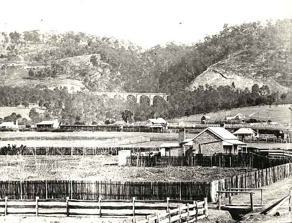
Building: Lapstone Zig Zag
Country: Australia
Year built: 1865
Lapstone Zig Zag View from Emu Plains , New South Wales Overview Status Main Western Line subsequently diverted; this section closed Owner NSW Government Railways Locale Western Sydney , New South Wales , Australia Coordinates 33°45′52″S 150°38′22″E / 33.764569°S 150.639411°E / -33.764569; 150.639411 ( Zig Zag middle road ) Termini Knapsack Viaduct (east) Glenbrook Station (west) Stations Lucasville Service Type Heavy rail System NSW Government Railways History Opened 1867 ( 1867 ) Closed 18 December 1892 ( 1892-12-18 ) Technical Number of tracks Single Character Zig zag railway line (subsequently diverted); Sections repurposed as the Great Western Highway ; Subsequent use as a walking track Track gauge 4 ft 8 + 1 ⁄ 2 in ( 1,435 mm ) standard gauge Highest elevation c. 167 metres (548 ft) (Glenbrook (1st)) New South Wales Heritage Database (Local Government Register) Official name Lapstone Zig Zag; Lapstone Zig Zag Railway; Skarratt Park Type Local heritage (built) Designated 27 December 1991 Reference no. G024 Type Walking track and park; Former railway line Category Transport – Land Builder William Watkins The Lapstone Zig Zag was a zig zag railway built between Emu Plains and Blaxland stations on the Main Western Line of New South Wales in Australia . Constructed between 1863 and 1865 to overcome an otherwise insurmountable climb up the eastern side of the Blue Mountains , the zig zag and associated Knapsack Viaduct, a sandstone arch viaduct , were designed by John Whitton , Engineer-in-Charge of New South Wales Government Railways , and were built by William Watkins. The zig zag was listed on the Blue Mountains local government heritage register on 27 December 1991; while the adjacent Knapsack Viaduct was listed on the New South Wales Heritage Database on 2 April 1999. The Lapstone Zig Zag was the world-first Zig Zag constructed on any main-line railway. The ruling grade was already very steep at 1 in 33 (3%). Another of the early plans had been to build the whole line across the Blue Mountains on a completely different route through the Grose Valley with a 3-kilometre-long (1.9 mi) tunnel, but this was beyond the resources of the colony of New South Wales at the time. The track included the Knapsack Viaduct and the subsequently abandoned Lucasville station , opened in 1877. The zig zag closed in 1892 when the Main Western line was diverted via the Glenbrook Deviation and subsequently sections of the line were repurposed as the Great Western Highway , and later use as a walking track. History Nineteenth century The contract to build this railway from Penrith as far as Valley Heights, which included building the Knapsack Viaduct and the Lapstone Zig Zag, was awarded to William Watkins in March 1863 but was completed eighteen months behind schedule in December 1865. It opened for traffic in 1867. Once the westbound train had crossed Knapsack Viaduct, it entered the Bottom Road of the Zig Zag. There were points where the Middle Road cut backwards and sharply upwards to form the middle stroke of the Z. Beyond the points, Bottom Road extended an additional 162 metres (532 ft) to a dead-end. It was in this area that the train stopped before it reversed direction to climb Middle Road. Similarly at the junction of Middle and Top Roads, Top Road continued some distance to buffers on the edge of Knapsack Gorge. Here the train again reversed its direction to resume the journey over the Blue Mountains. Lucasville Station was completed in 1877 on the extension section of Top Road. In 1886 the line of the Top Road extension was remodelled with a new parallel, more steeply sloped line to the west. Both of the lines of the Top Road extension are clearly legible. The line of track (now without rails) goes through well executed rock cuttings on the standard walk along Top Road from Knapsack Street and Skarratt Park. There is a pleasing stone culvert to the south of Lucasville platform. Lucasville station was built in 1877 for the Minister for Mines, John Lucas who had a holiday home nearby. The culvert, which is still in operation, utilises a rock-cutting on the west side to divert run-off water deep under the track in a square channel constructed of stone blocks. The water then runs down a steep gully to the east. To the west of the Upper Road there is a series of low sandstone terrace walls which probably marked the boundary between Lucasville estate and the railway. The Zig Zag is largely surrounded by bushland, interspersed with impressive views east to Sydney. The setting provides a striking sense of the nineteenth-century journey over the mountains as the traveller was entering into a wilderness. At the southern entry to the Top Road of the Zig Zag, at the end of Knapsack Street, there is a gate to inhibit vehicle access. Just beside this gate, on the northern side, there are four surviving sleepers and metal spikes, all that survives from the original railway track. The rail route across the mountains extended as far as Wentworth Falls (then called "Weatherboard") by 1867 but the Lapstone Zig Zag, which included Lucasville station, soon ran into problems: the length of the top points and bottom points limited the length of trains and the single track meant that trains travelling in opposite directions had to stop at crossing points. The first crossing point after Lapstone Zig Zag was at Wascoe's Siding at what is now Glenbrook station . The Lapstone Zig Zag was the first Zig Zag constructed on any main-line railway anywhere in the world. The idea on which Whitton built came from the Indian railways. A friend of his, Solomon Tredwell, had in 1859 started the construction of half a Zig Zag (with a reversing line and stone viaducts) at Bhore Ghat on the Bombay to Poona line . Although Tredwell died in 1859, his widow saw the half Zig Zag to completion in 1863, employing 42,000 men, and this feat was reported at some length in The Sydney Morning Herald on 3 July 1863. Whitton knew of the conquering of the Bhore Ghat, which posed problems very comparable to the Lapstone Monocline, both from personal and public communications. The way in which he adapted the Indian experience into a full Zig Zag, approached over an exquisite, and very cheap, sandstone viaduct, was a substantial feat in world terms of railway engineering. The single track contributed to a fatal accident at Emu Plains in 1878 where eastbound and westbound goods trains collided. In 1890 signal boxes were built at both Lower and Upper Points of the Zig Zag, this was to replace the operation of pointsmen using hand levers. The Glenbrook tunnel deviation Main articles: Glenbrook Deviation (1892) and Glenbrook Tunnel (1913) Arthur Streeton's Fire's On Commissioner of Railways, E. M. Eddy, decided that the ZigZag should be replaced by the deviation including a tunnel , both built around 1890. The Lapstone Zig Zag and Lucasville station were officially closed on 18 December 1892 and the rails were raised, after the completion of the Glenbrook Tunnel Deviation. The Deviation soon experienced problems as it was built at the same too steep grade as the Zig Zag which caused the locomotives to slip in the tunnel, mostly due to water leaking onto the tunnel floor from nearby creek, and smoke also became a problem for uphill trains, as the tunnel was not designed to vent the smoke. The building of the tunnel is the subject of Arthur Streeton's famous painting Fire's On . Twentieth century By 1910, the line as a whole was being duplicated (made into double track ) and the "rathole" tunnel was replaced on a different deviation with a gentler alignment with 1 in 60 (1.67%) grades and the new Glenbrook Tunnel at Bluffs point on the Glenbrook Creek escarpment. From then on the lower section of the track, including the historic Knapsack Gully Viaduct, was converted into a road, the Great Western Highway, the main road up the Lapstone hill until the M4 motorway replaced it in 1993. The older tunnel was converted for mushroom growing but was also used by the RAAF for storage during World War II . During 1943 to 1946 the 660-metre-long (2,165 ft) Glenbrook tunnel stored chemical weapons, mainly of bulk drums of mustard . Today the Zig Zag, Knapsack Viaduct, The Old Glenbook Tunnel, and Lucasville station can all be accessed by walking tracks. Knapsack Viaduct, 1863–65 Bridge in New South Wales, Australia Knapsack Viaduct Coordinates 33°45′31″S 150°38′25″E / 33.75861111111111°S 150.64027777777778°E / -33.75861111111111; 150.64027777777778 ( Knapsack Viaduct ) Carries Pedestrians only Crosses Knapsack Gully Locale Glenbrook , Blue Mountains , New South Wales , Australia Characteristics Design Arch viaduct Material Hawkesbury sandstone Total length 118 metres (388 ft) Height 37 metres (120 ft) Longest span 5 of 17 metres (55 ft) No. of spans 7 History Engineering design by John Whitton Constructed by W. Watkins Construction start 1863 Construction end 1865 Opened 1867 New South Wales Heritage Database (Local Government Register) Official name Knapsack Viaduct, Lapstone; RTA Bridge No. 967 Type State heritage (built) Designated 2 April 1999 Reference no. s.170 Type Road Bridge Category Transport – Land Builder William Watkins Location References The Knapsack Viaduct is a sandstone arch viaduct , designed by John Whitton and built by William Watkins. Its purpose was to carry the Main Western railway line across Knapsack Gully. It formed part of the Zig Zag, which climbed the eastern escarpment from Emu Plains to today's Glenbrook. Whitton also designed and built the Victoria Bridge across the Nepean River at Penrith. Construction of the Knapsack Gully Viaduct started in March 1863 by contractor W. Watkins, who also completed the stone piers of the Victoria Bridge at Penrith. Work was completed in 1865, with the bridge being constructed from local sandstone quarried in the neighbourhood around Lapstone and carried a single rail line. The viaduct fell into disuse in 1913 after the completion of the Glenbrook Gorge Deviation. In 1926, after over a decade of disuse, the Knapsack Viaduct was taken over by the Main Roads Board. The board sought to improve the route of the Great Western Highway between Emu Plains and Blaxland , that at the time zig zagged up Mitchell's Pass which replaced Old Bathurst Road in 1832. The viaduct's carriageway was widened to allow for two car lanes, by trimming back the inside face of the stone parapets. The new road was opened by Governor Sir Dudley DeChair on 23 October 1926. The viaduct was again widened in 1939, with the construction of a reinforced concrete cantilevered deck, because of increased traffic use. The final deviation of the Great Western Highway , with the opening of the M4 Western Motorway in 1993, ended traffic flow across the Knapsack Viaduct. In 1995 the Viaduct was reopened to the public as part of the historic Lapstone Zig Zag walk. Present day The line of the old track and cuttings (including the long-abandoned platform of Lucasville station), and the old Knapsack Gully bridge is now a popular bushwalking track. Often a cacophony of birdsong and insects can be heard where the gully is deep at the viaduct and it would tend to echo these sounds, especially that of the bell miner . Although the original tunnel is closed there is also a bush walk that will take you close to its entrance. Gallery Knapsack Viaduct, detail Stairway descent to viaduct from Siding Lookout Marker plate on trig. point, indicating distances. Remains of Lucasville Station and steps Knapsack Park guide See also New South Wales portal Railways portal 1892 Glenbrook Deviation 1913 Glenbrook Deviation 1892 Glenbrook Tunnel 1913 Glenbrook Tunnel Lennox Bridge, Glenbrook List of tunnels in Australia Lithgow Zig Zag Coordinates Map all coordinates using OpenStreetMap Download coordinates as: KML GPX (all coordinates) GPX (primary coordinates) GPX (secondary coordinates) 33°45′33″S 150°38′24″E / 33.759278°S 150.639951°E / -33.759278; 150.639951 ( Knapsack Viaduct ) - Knapsack Viaduct 33°46′01″S 150°38′26″E / 33.766943°S 150.640596°E / -33.766943; 150.640596 ( Bottom Points ) - Bottom Points 33°45′43″S 150°38′21″E / 33.762033°S 150.639182°E / -33.762033; 150.639182 ( Top Points ) - Top Points 33°45′40″S 150°38′21″E / 33.761221°S 150.639032°E / -33.761221; 150.639032 ( Lucasville Platform ) - Lucasville Platform 33°45′57″S 150°38′19″E / 33.765828°S 150.638692°E / -33.765828; 150.638692 ( Breakfast Point halt ) - Breakfast Point halt 33°46′04″S 150°38′06″E / 33.767813°S 150.634872°E / -33.767813; 150.634872 ( Glenbrook Tunnel east portal ) - Glenbrook Tunnel east portal 33°45′49″S 150°37′47″E / 33.763597°S 150.629831°E / -33.763597; 150.629831 ( Glenbrook Tunnel west portal ) - Glenbrook Tunnel west portal 33°45′54″S 150°37′23″E / 33.764901°S 150.622918°E / -33.764901; 150.622918 ( Glenbrook station ) - Glenbrook station References